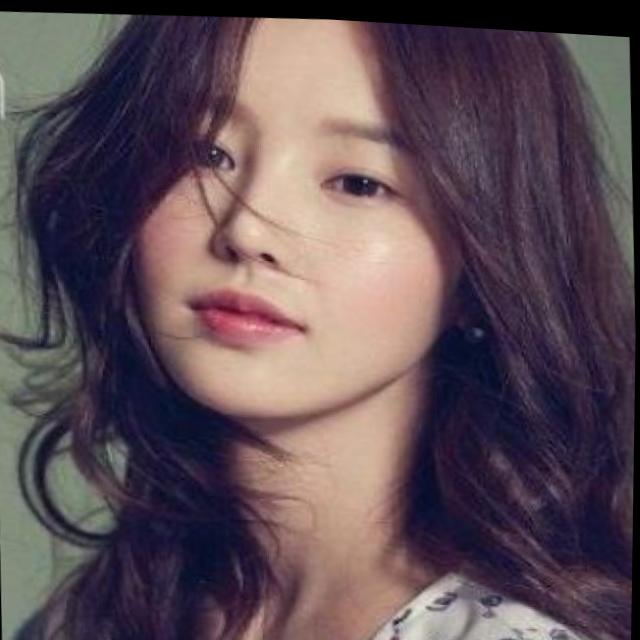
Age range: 21-44